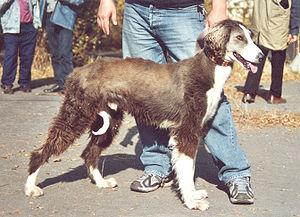
Le Lévrier Taïgan est un lévrier communément utilisé pour la chasse, au Kirghizistan. Non reconnu officiellement par la Fédération cynologique internationale, il l'est néanmoins par le RKF et la Société Cynologique du Kirghizistan.
Le lévrier est un chien longiligne, aux longues pattes fines, au corps souple et léger, très musclé, tendineux, bâti pour la course. Actuellement, il existe 13 races classées dans le groupe 10 et 5 races réparties dans le groupe 5 de la nomenclature officielle établie par la Fédération cynologique internationale.